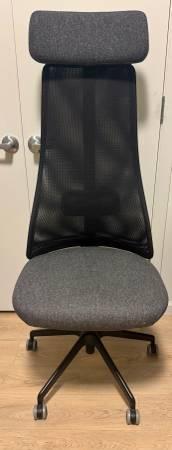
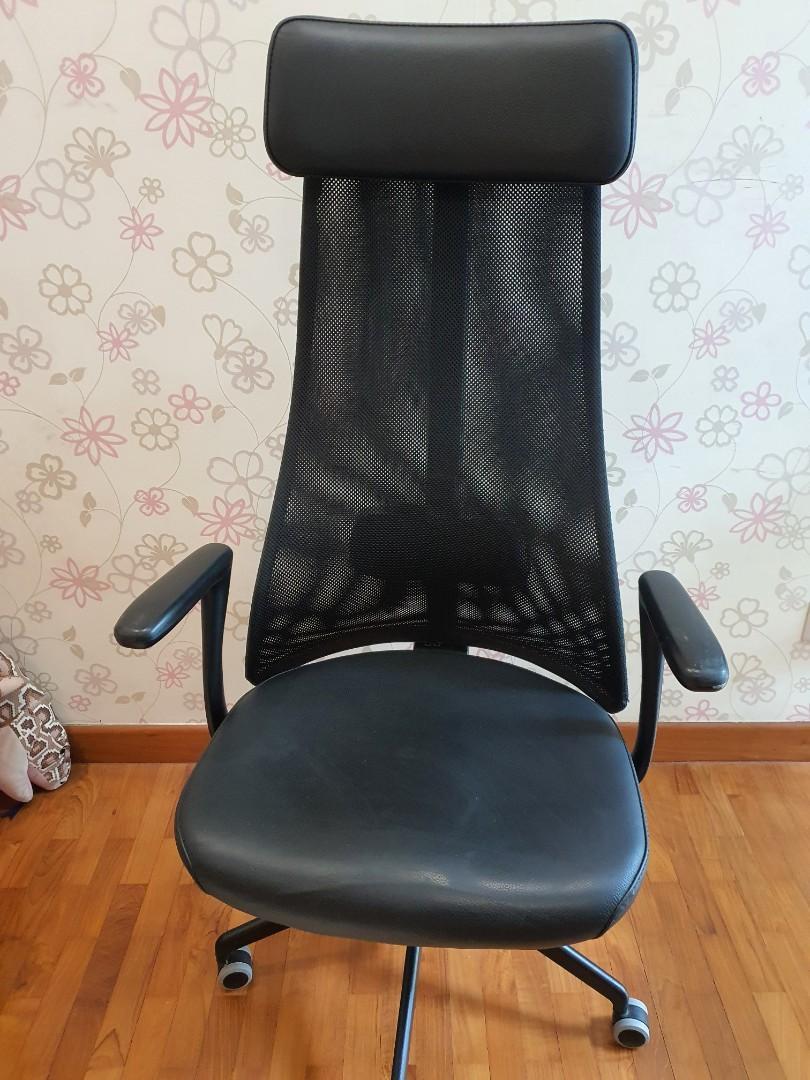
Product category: items_chair
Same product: yes